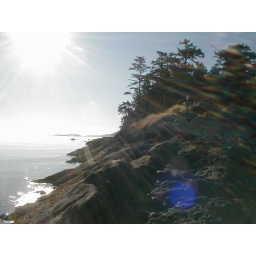
Thorly standing on the hill near the point at Winter Cove.